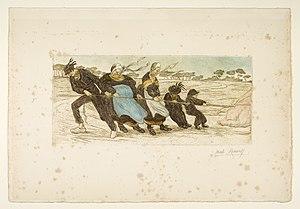
Famille de Bigoudens tirant un cochon, eau-forte en couleur, Émile Malo-Renault
Malo-Renault, pseudonyme d'Émile Auguste Renault, né à Saint-Malo le 5 octobre 1870 et mort au Havre le 19 juillet 1938, est un dessinateur, pastelliste, graveur et illustrateur français.
Le Pays Bigouden, anciennement Cap Caval, est une aire culturelle du sud-ouest du département français du Finistère, en région Bretagne.